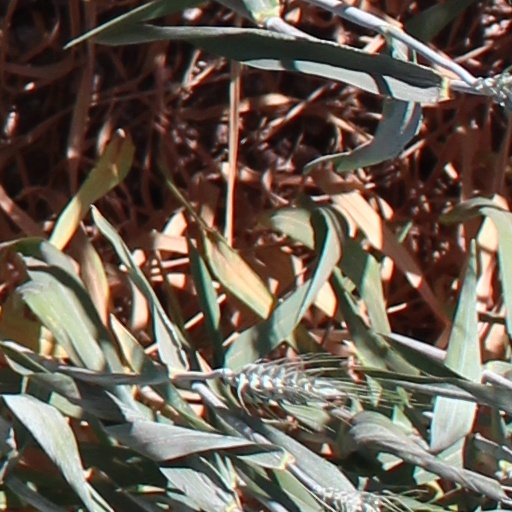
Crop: wheat